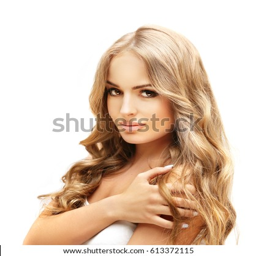
beauty portrait of a young girl .